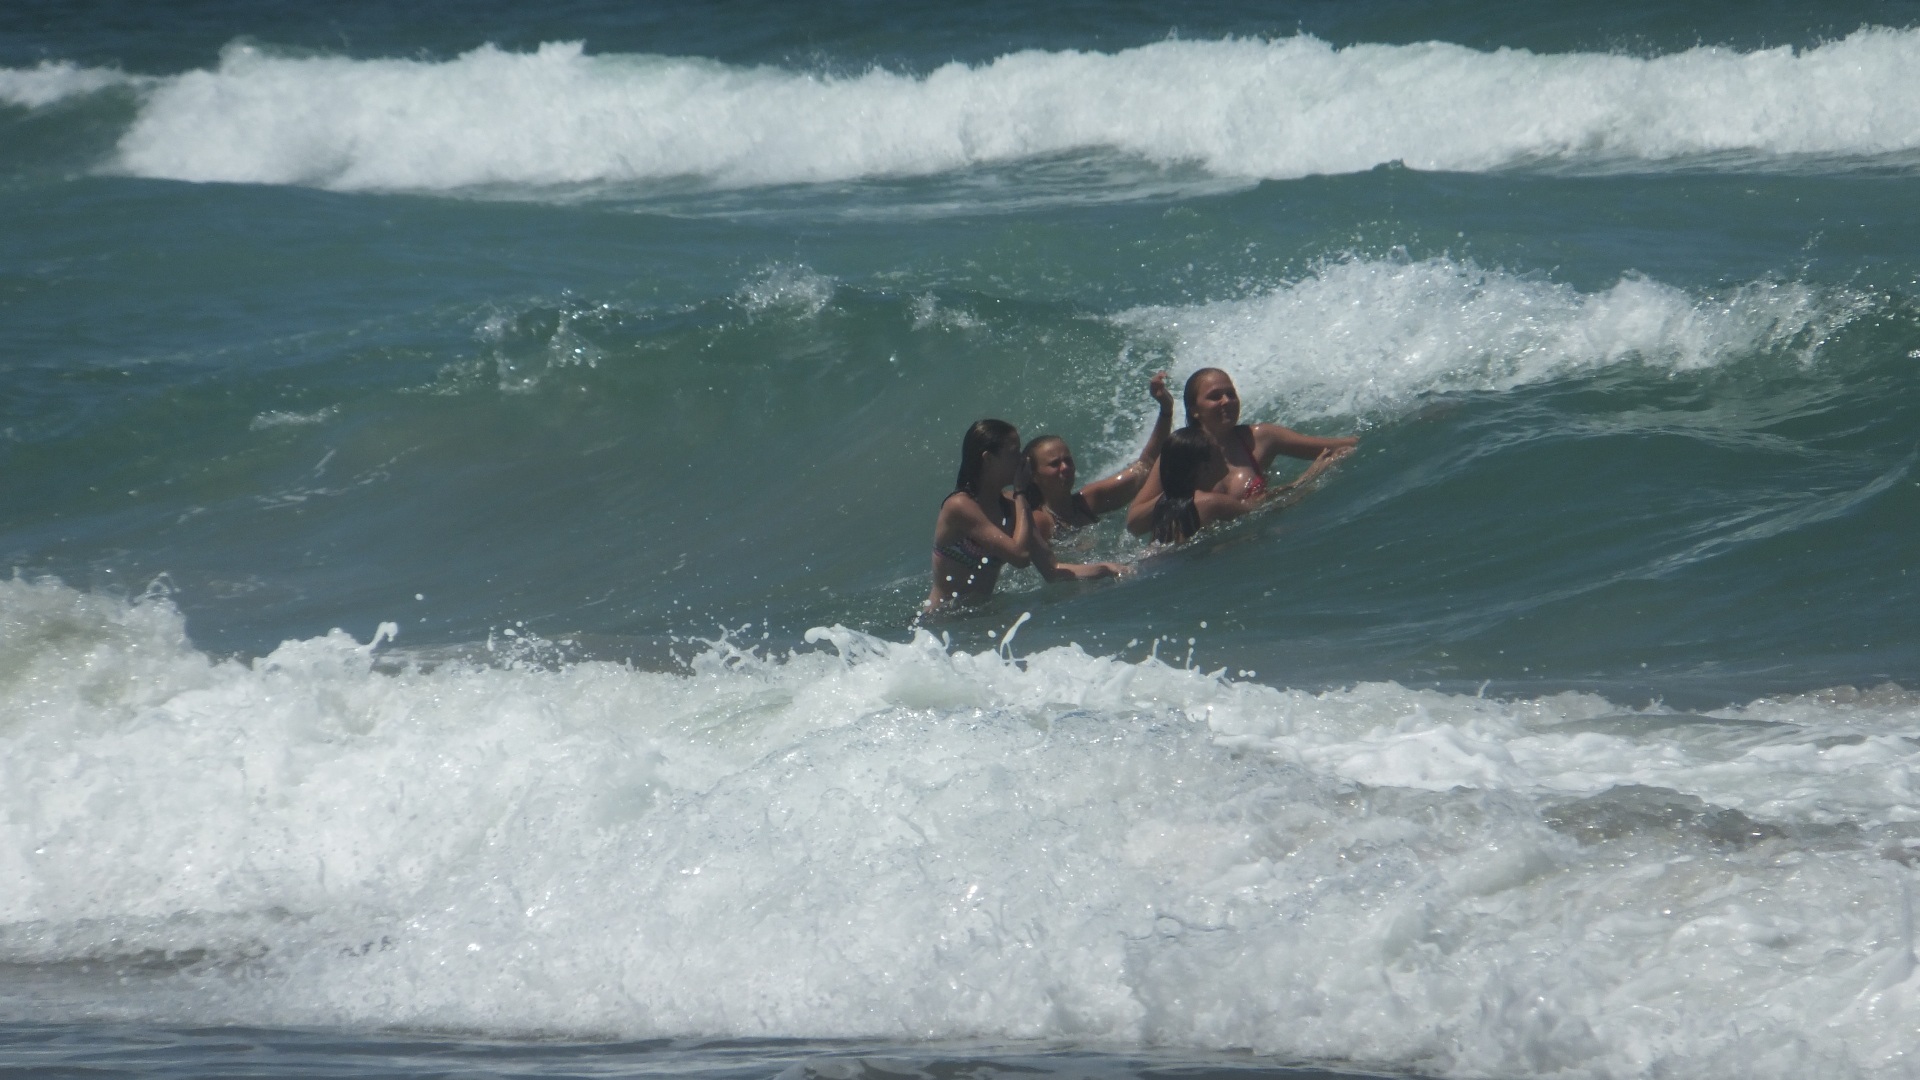
beach, sea, coast, water, outdoor, ocean, sun, wave, summer, vacation, surf, surfing, surfboard, extreme sport, bikini, girls, fun, women, sports, water sport, wind wave, boardsport, surfing equipment and supplies, surface water sports, individual sports, bodyboarding